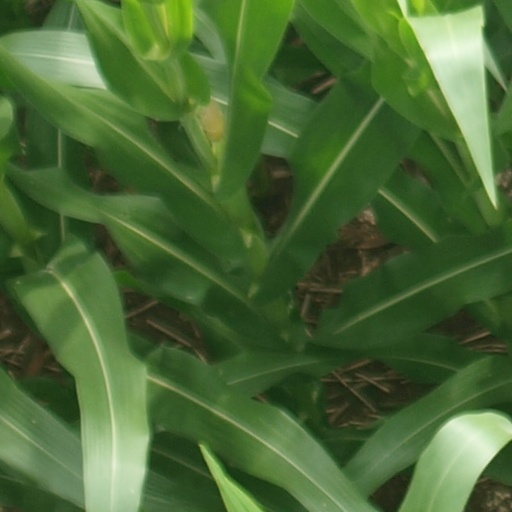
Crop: maize; corn